Great Adzhalyk Estuary

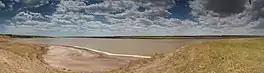
View of the estuary

The Dofinivka Estuary, Great Adzhalyk Estuary, or Dofinivskyi Lyman , is a brackish water area in South Ukraine, in 12 km to east from Odesa. The water body is an estuary of small steppe river Great Adzhalyk, which inflows to the estuary in northern part. The length of the estuary is about 8 km, width about 1 km. The water body is very shallow, maximal depth is 1.2 m, but average less than 0.5 m.